Rooty Hill, New South Wales

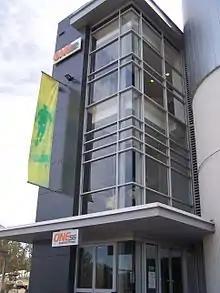
One55, the largest gym in Western Sydney

In 1964, the Rooty Hill RSL (now known as West HQ) was built, and over time turned into the largest licensed club in New South Wales, serving as a hub for entertainment, fitness and lifestyle. Dubbed by some as the "Vegas of the West", the RSL also has Western Sydney's largest gym, five star accommodation and conference facilities. Currently, the RSL has approximately 50,000 members.